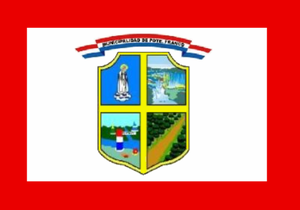
Presidente Franco est une ville du Paraguay située dans le département d'Alto Paraná.